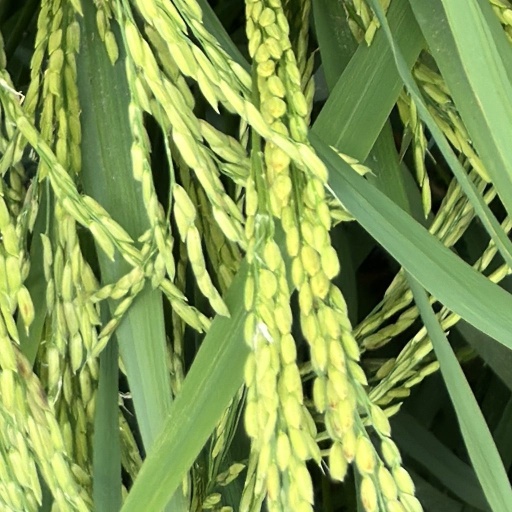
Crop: rice